Paul Marc Rousseau

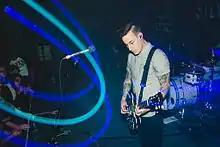
Rousseau performing with Silverstein (2014)

In 2008, while dealing with a bad breakup, Rousseau was invited by a friend who was working for Silverstein on tour to come hang out on their bus to get his mind off of his personal issues. After seeing what life was like being Silverstein's guitar tech, he asked the band if he could join them on tour as Neil Boshart's guitar tech, content to be paid in beer and, occasionally, pizza. The band agreed, and the 19-year-old Rousseau began touring with the band as a guitar tech.